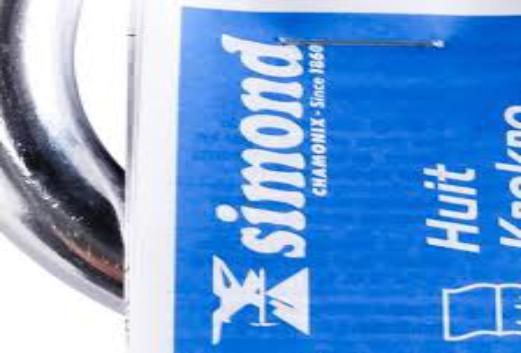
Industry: Clothes